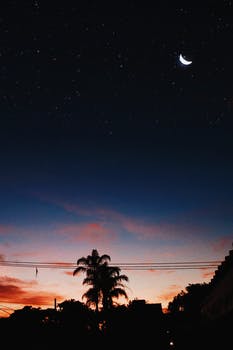
Label: No Watermark